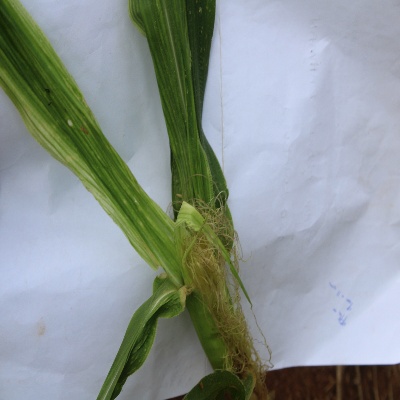
Crop: Maize
Condition: streak virus